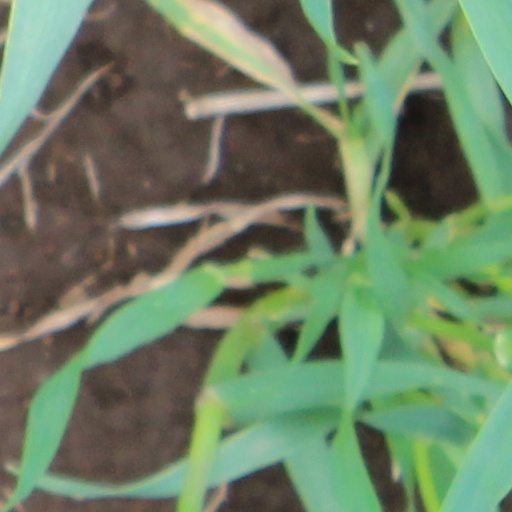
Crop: wheat